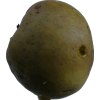
Label: pear